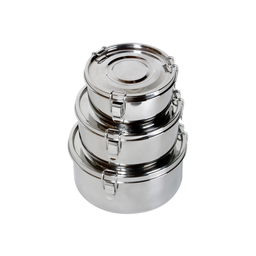
Label: metal